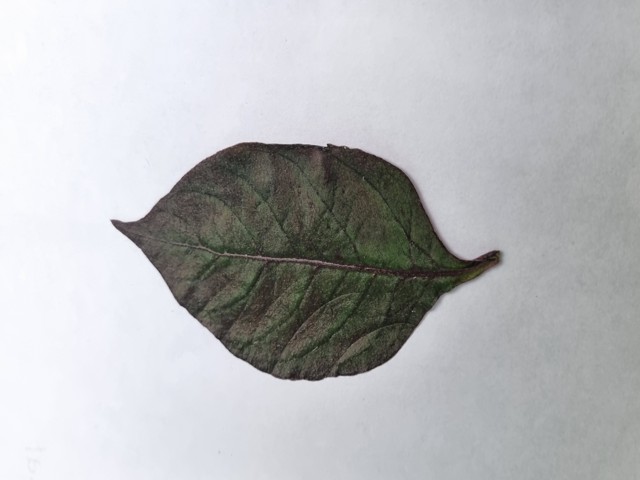
Plant: kalochitra